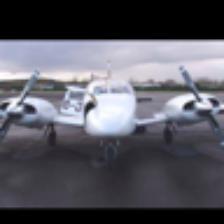
Label: NonHuman